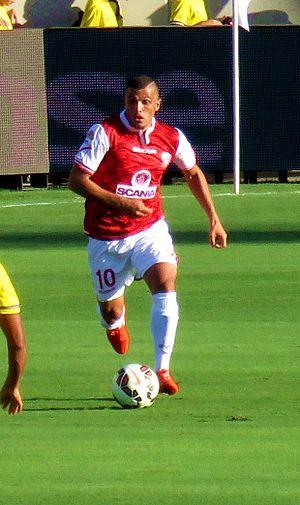
Firas Mugrabi, né le 24 juillet 1991 à Shefa Amr, est un footballeur professionnel israélien. Il est joue actuellement à Hapoël Bnei Sakhnin après avoir résilié son contrat au RC Lens.